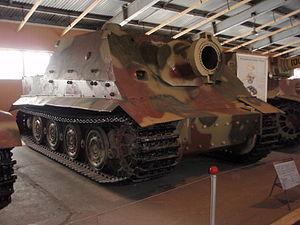
Le Sturmtiger, dont le nom d'origine est 38 cm RW61 auf Sturmmörser Tiger est un canon d'assaut lourd allemand développé et produit de 1943 à 1944.